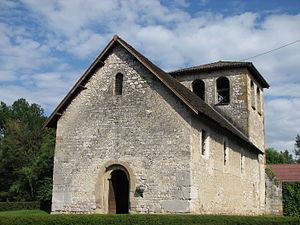
L'église Saint-Didier est une église romane d'Aoste.
Aoste est une commune française située dans le département de l'Isère, en région Auvergne-Rhône-Alpes.